Allison Russell

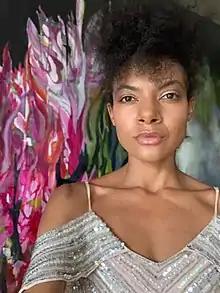
Russell in 2021

Prior to her solo music career, Russell performed as a member of various music groups including Po' Girl, Birds of Chicago, Our Native Daughters and Sisters of the Strawberry Moon. She released her first solo album, "Outside Child", in 2021. The album was nominated for a 2022 Grammy Award in the Best Americana Album category, and the single "Nightflyer" was nominated for both the Best American Roots Performance (Russell) and Best American Roots Song (Russell and Jeremy Lindsay, co-writers).